Mills County, Texas

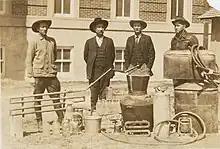
Officials with captured alcohol still, c. 1920-1929

By 1864, settlers started growing and harvesting cotton—the first bale of cotton was picked by W.F. Brown and ginned in Comanche. By 1910, cotton acreage had ballooned to 46,000; it was the main crop from 1887 through 1917. In 1899, "The Goldthwaite Eagle" published that "some of the farmers [in Pleasant Grove] have plowed up their wheat and planted cotton, calculating on 4 cents per pound ... we fear as long as cotton is the principle crop at the above prices our country will remain in an embarrassed condition financially." As the land was turned over to cotton, the cattle business shifted into western Texas. Families worked together during cotton picking time to collect bales that would be taken to town to sell. World War I disrupted the economy, leading to a decline in cotton production. The war also underscored the importance of crop diversification in Mills County. By 1930, there were 32,000 acres of county land planted in cotton. Cotton acreage reached a low of 2,078 in 1959, exacerbated by the boll weevil.